Van Cortlandt Park

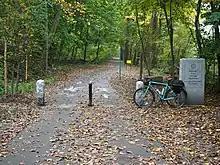
Putnam Trail entrance, looking south from the city line.

The city built the Croton Water Filtration Plant, a drinking water treatment facility, under the park's Mosholu Golf Course. Plant operations began in 2015. The plant was needed in order to filter contaminants from urban runoff pollution in the Croton River watershed and protect the public from "Giardia" and "Cryptosporidium," microorganisms which can cause serious health problems.